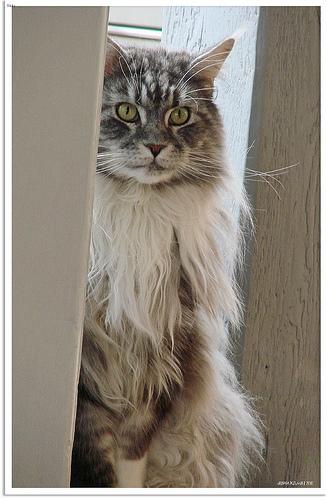
Breed: Maine Coon